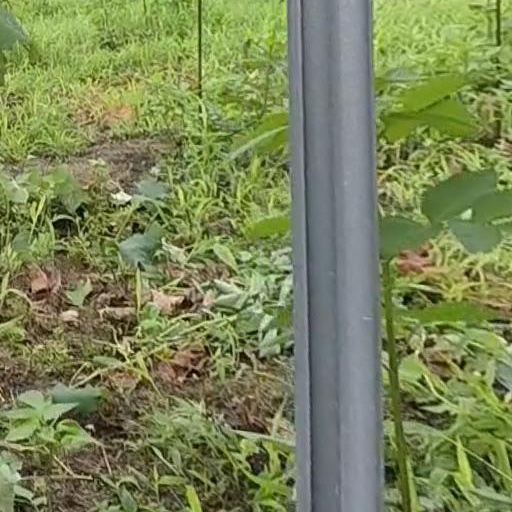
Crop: grape